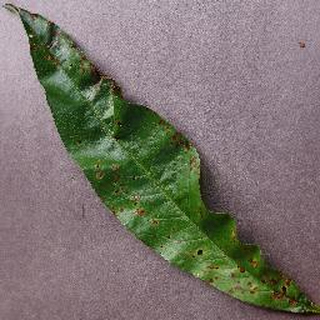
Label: peach_bacterial_spot